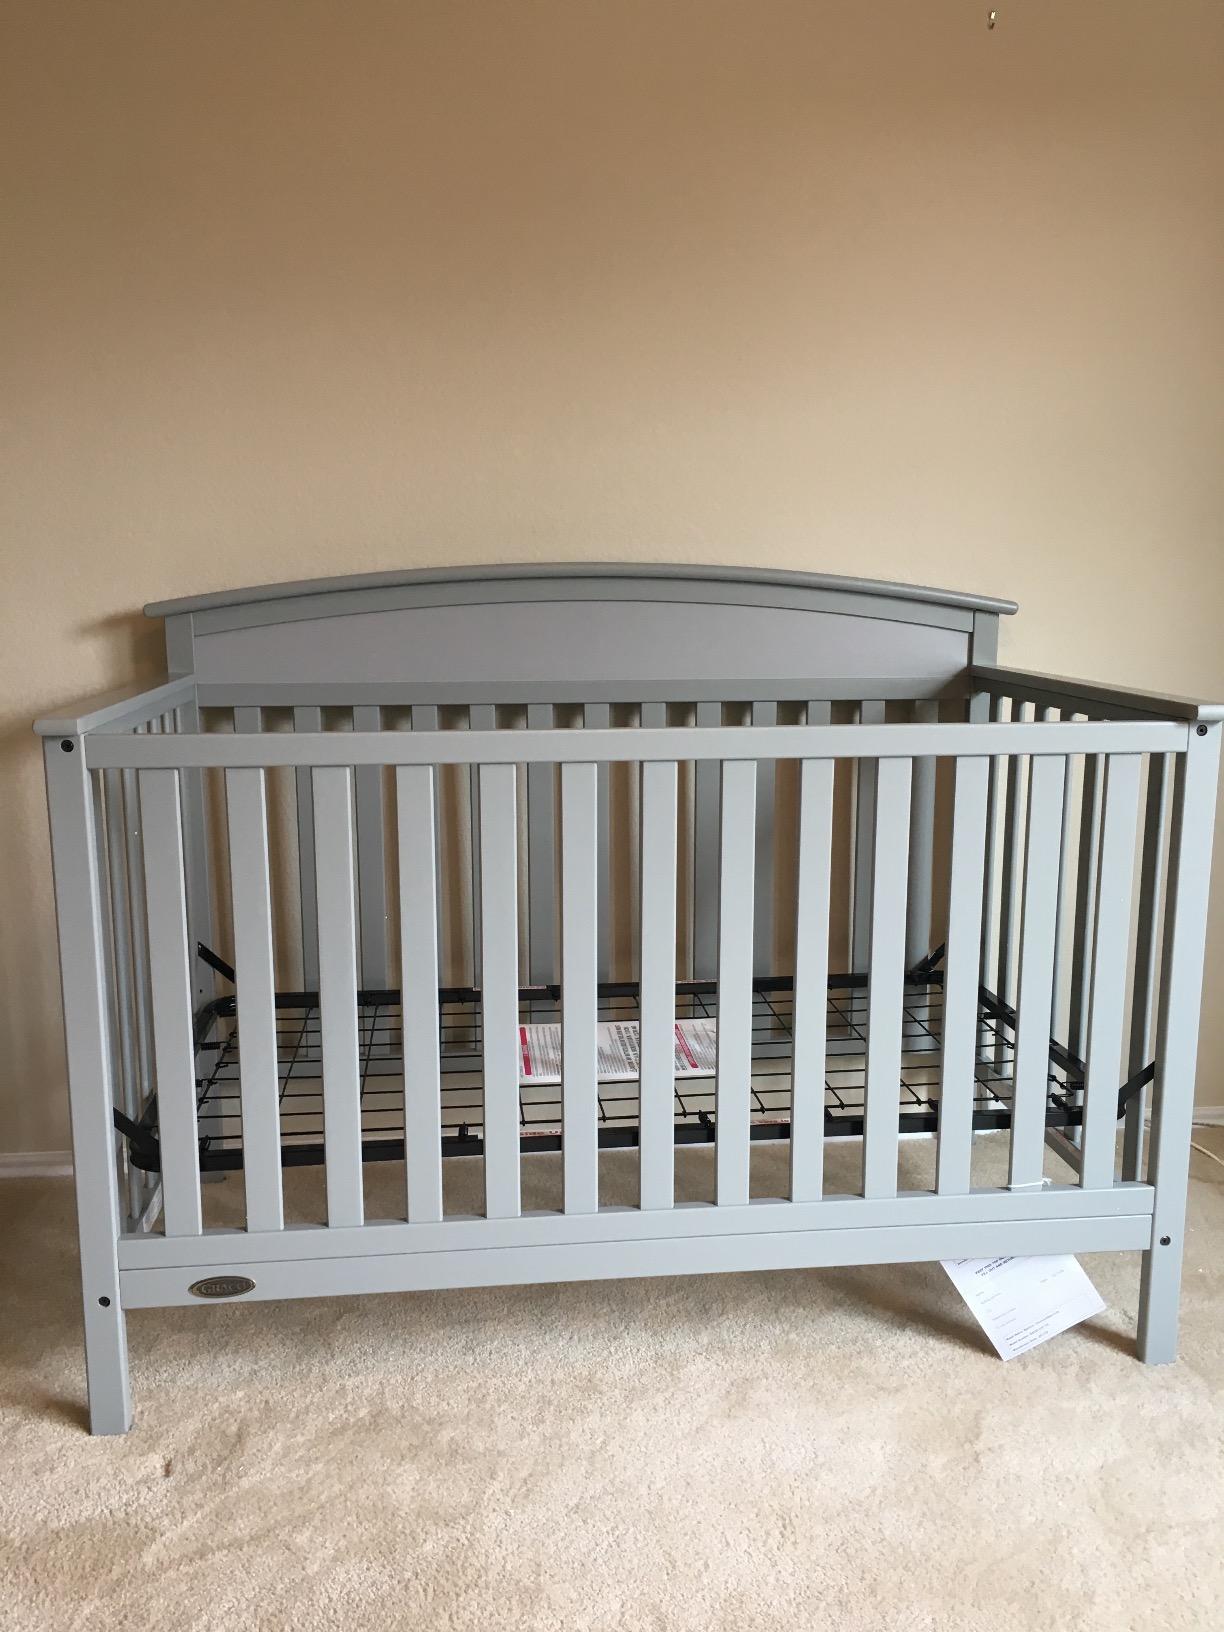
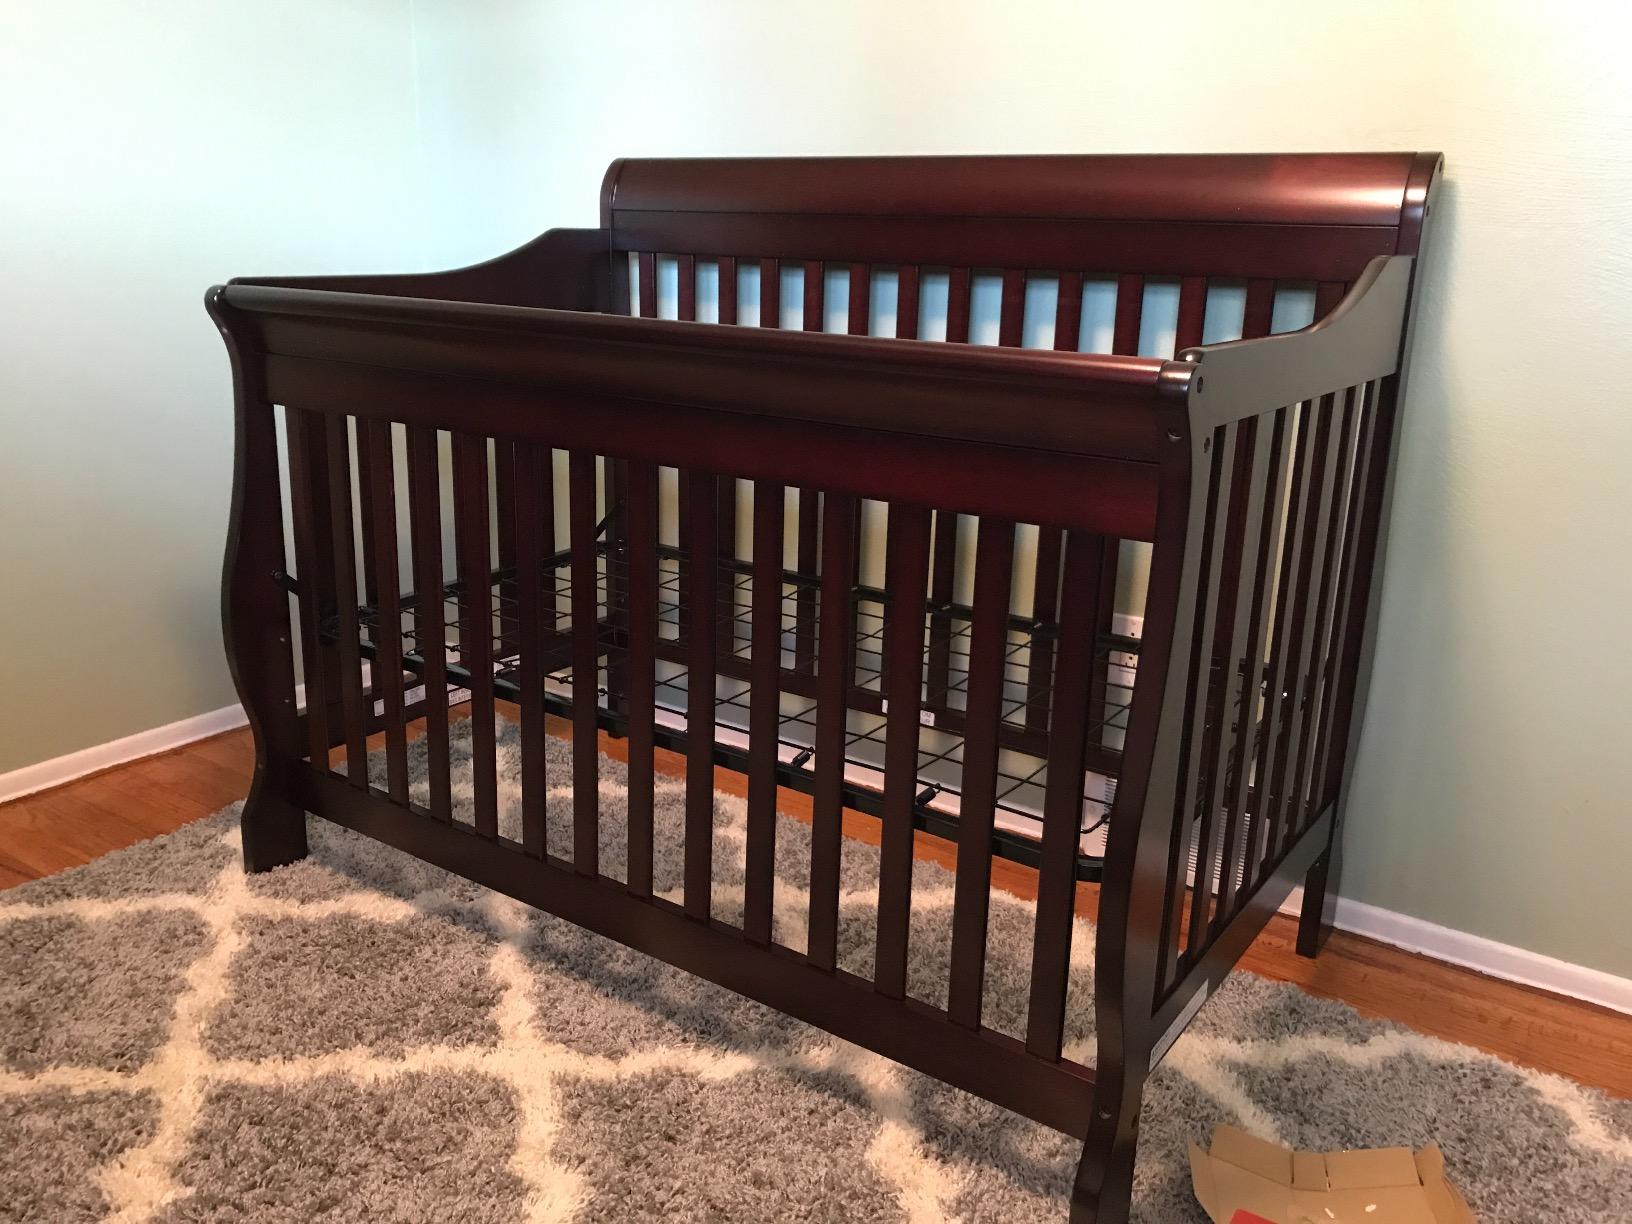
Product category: products_crib
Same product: no